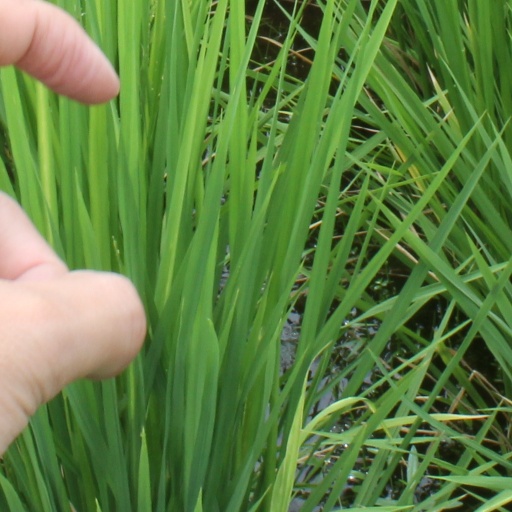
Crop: rice